History of Legnano

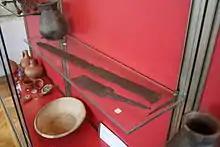
Early medieval finds discovered on the border between Castellanza and Legnano in 1926 from the 7th or 8th centuries AD

With the Migration Period the remaining territories of the Western Roman Empire experienced socio-economic implosion. Among the Germanic peoples migrating into the Roman Empire were the Lombards, who came to dominate Cisalpine Gaul. Their influence, and especially that of their dialect, was to be lasting; "legnanese schirpa", a 19th-century term for a dowry, is Lombard in origin. Excavations in the municipal area have at various times revealed Lombard items from the 7th century. Swords and a shield boss were found on the Corso Giuseppe Garibaldi in 1894, a tomb was found in an adjacent area in 1926, and in 1950–51 household items were found near the INA Gallery.